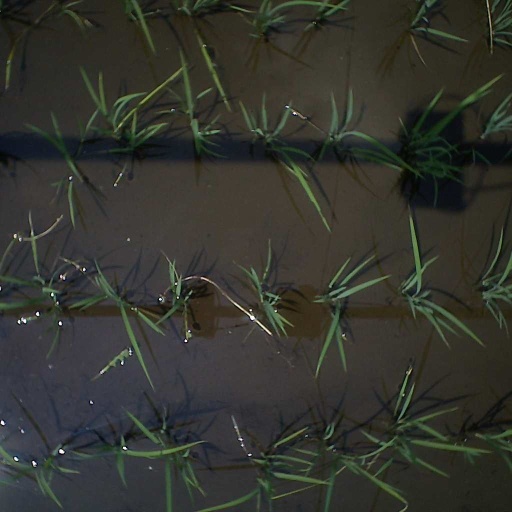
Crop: rice